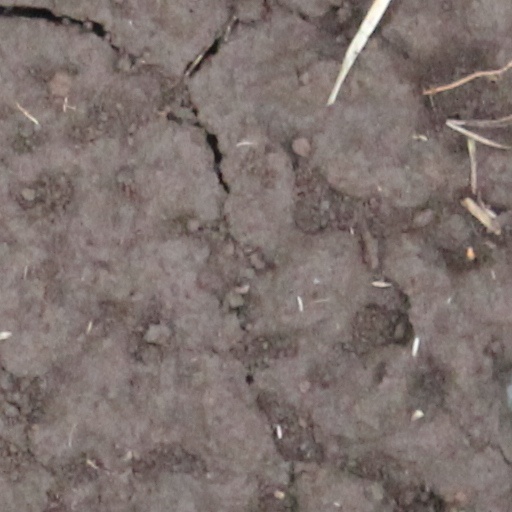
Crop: wheat